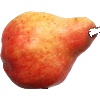
Label: red_pear